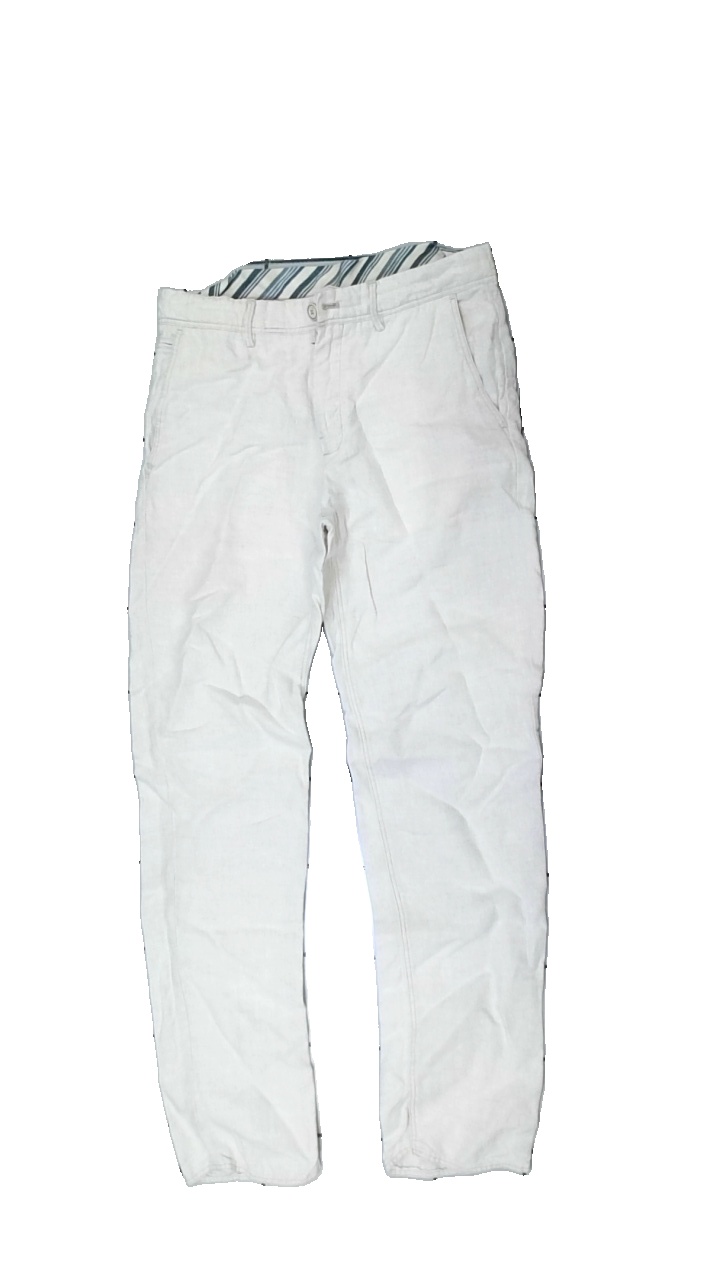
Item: Trousers (Men)
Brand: Mng Man
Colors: White
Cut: Regular
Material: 100% cotton
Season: All
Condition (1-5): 3
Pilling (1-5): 2
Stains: Minor
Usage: Export
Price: <50